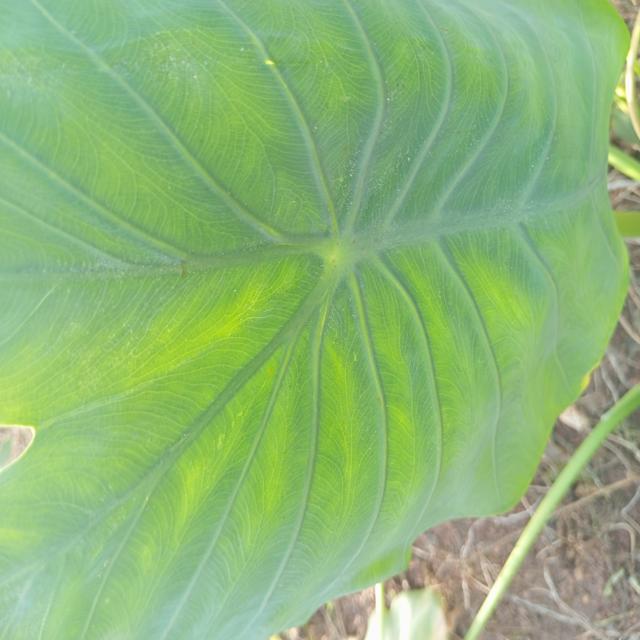
Label: Healthy